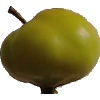
Label: Apple Red Yellow 2